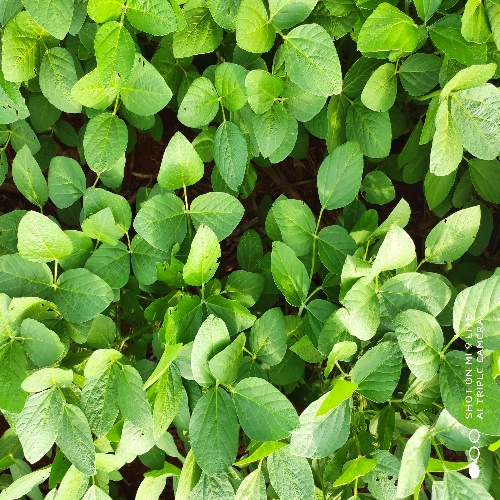
Label: Caterpillar